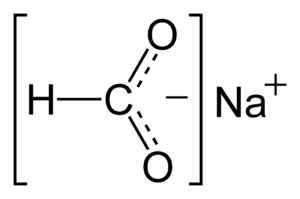
Le formiate de sodium est le sel de sodium de l'acide formique de formule Na.